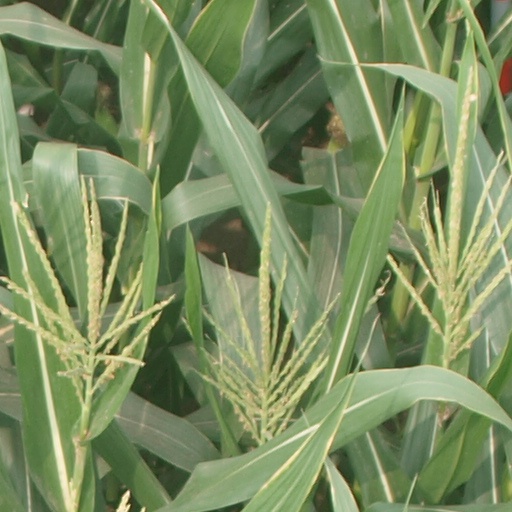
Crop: maize; corn